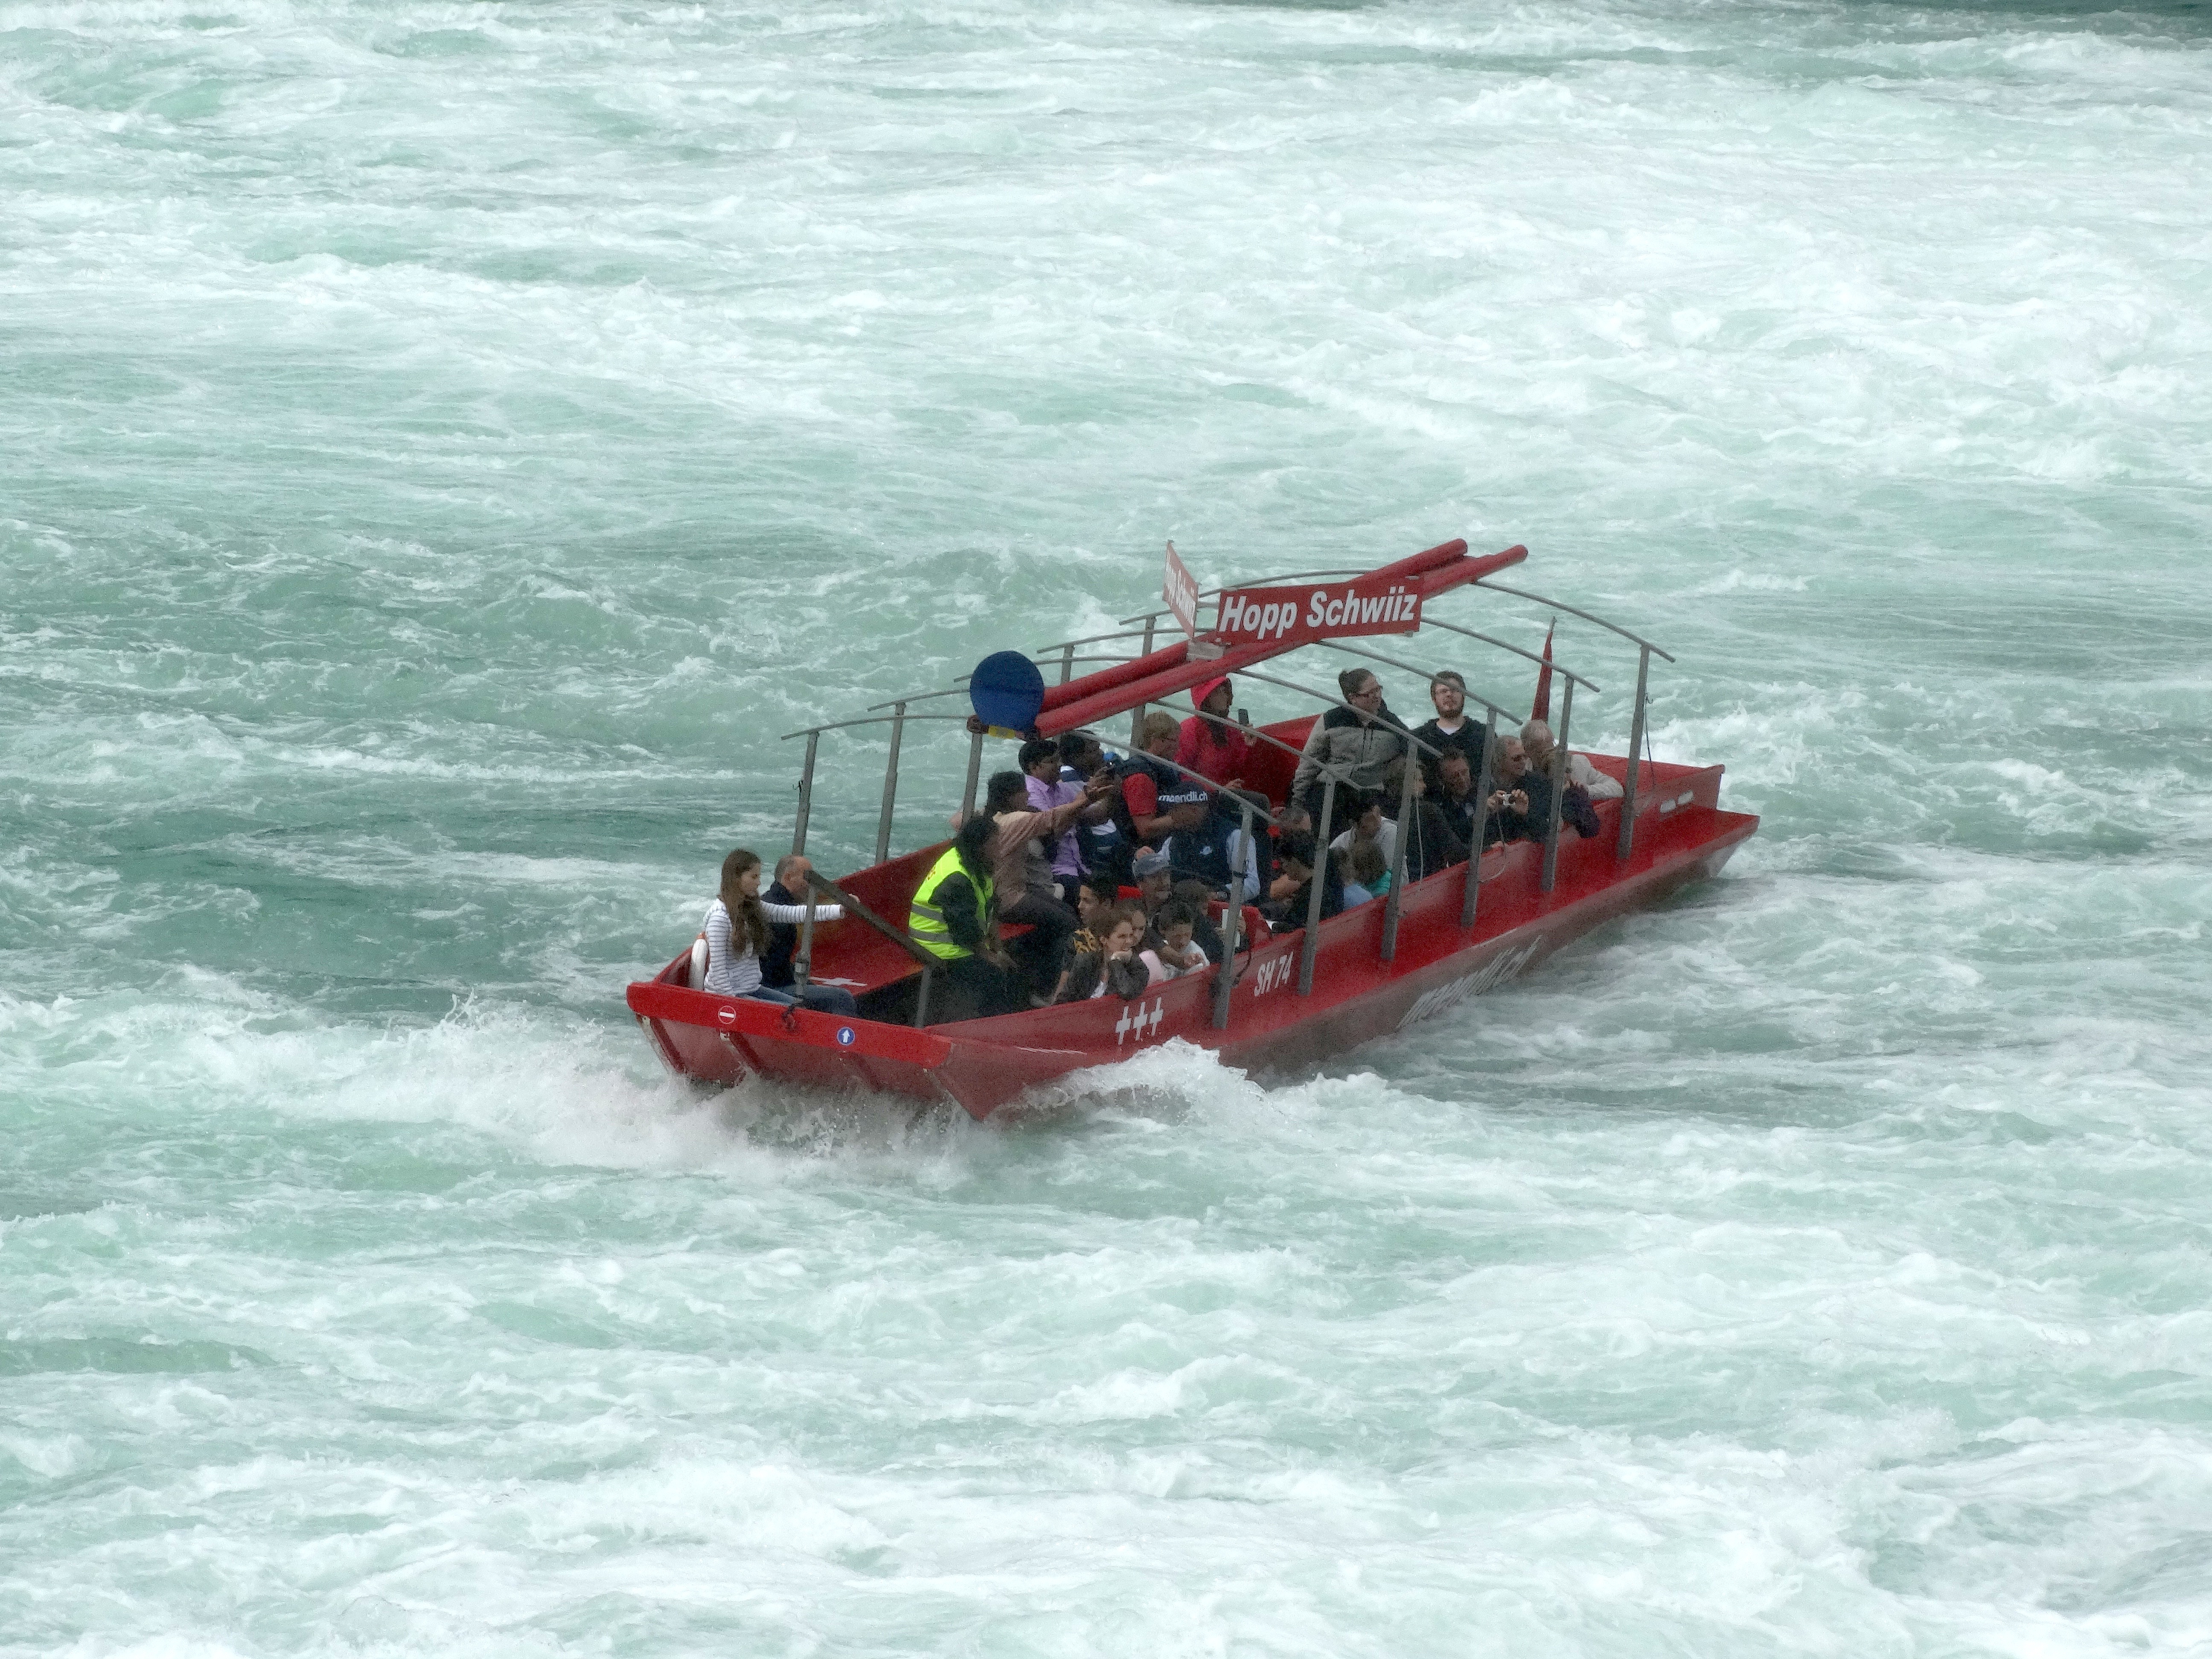
sea, boat, adventure, ship, wild, boot, flow, vehicle, motorboat, rapids, tugboat, watercraft, white water, dangerous, fishing vessel, foaming, river boat, pilot boat, inflatable boat, rigid hulled inflatable boat, platform supply vessel